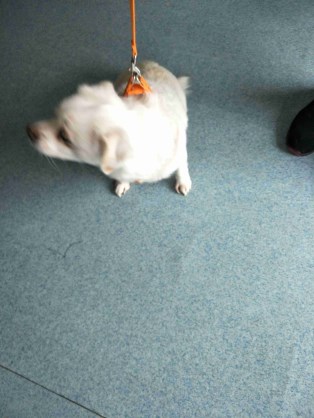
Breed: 3336-n000121-chinese_rural_dog